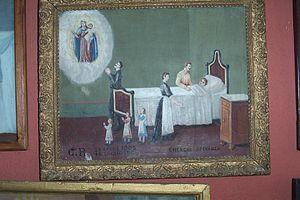
Ex-voto à Notre Dame de Laghet (La Trinité, Alpes Maritimes, France)
Laghet est un hameau dépendant de la commune de La Trinité, département des Alpes-Maritimes, dans la région Provence-Alpes-Côte d'Azur. Dès le XVIIᵉ siècle, la commune possède une chapelle dédiée à la Vierge Marie qui se manifeste par des guérisons miraculeuses ; le sanctuaire Notre-Dame de Laghet est aujourd'hui l'un des plus fréquentés en France par des pèlerins venus de tous les pays.